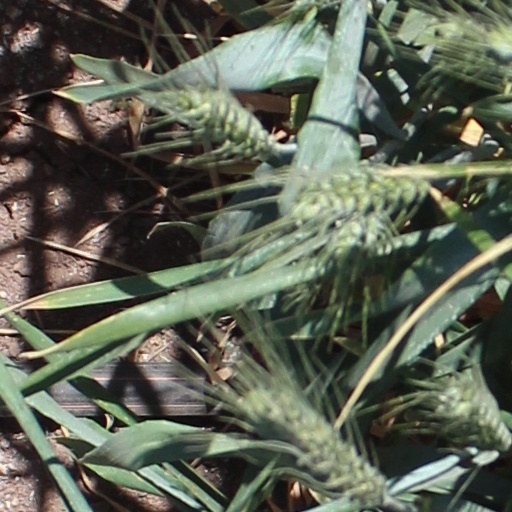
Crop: wheat